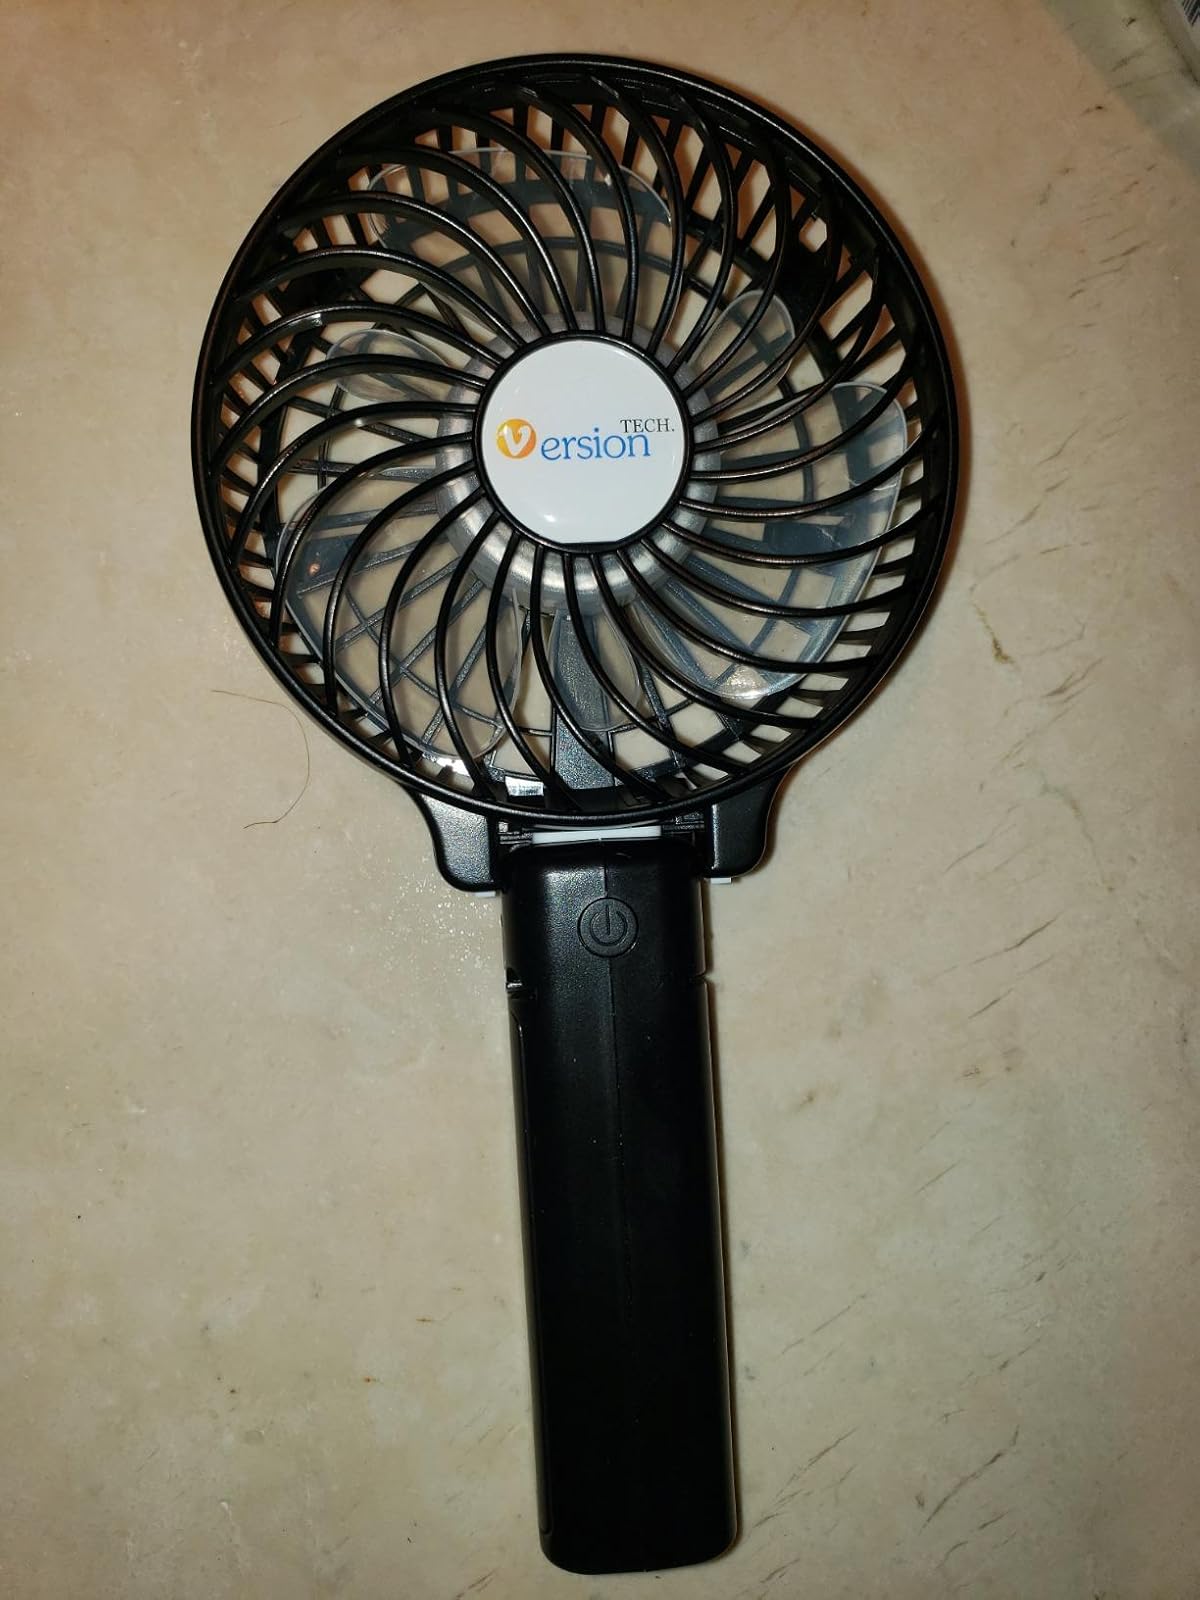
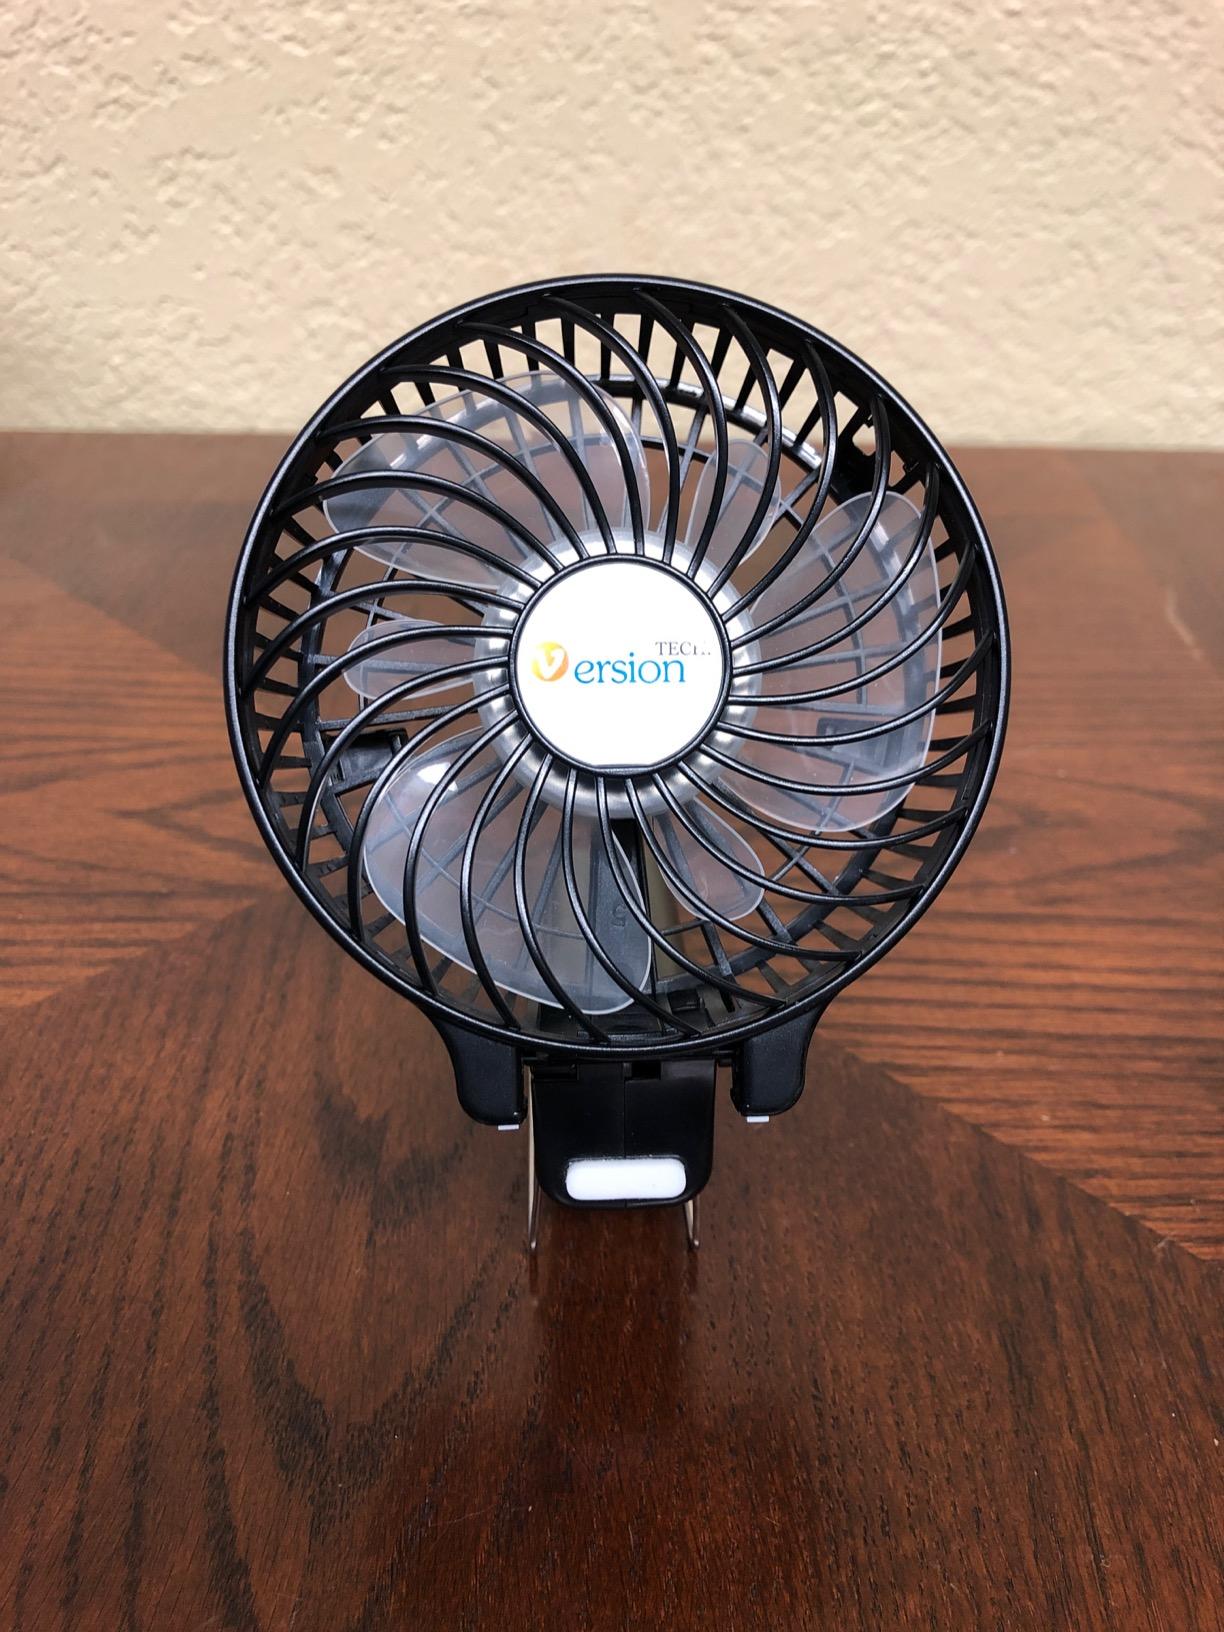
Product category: fan
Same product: yes